Waverley novels

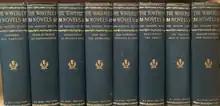
Set of Scott's "Waverley Novels"

The novels were all originally printed by James Ballantyne on the Canongate in Edinburgh. James Ballantyne was the brother of one of Scott's close friends, John Ballantyne ("Printed by James Ballantyne and Co. for Archibald Constable and Co., Edinburgh").